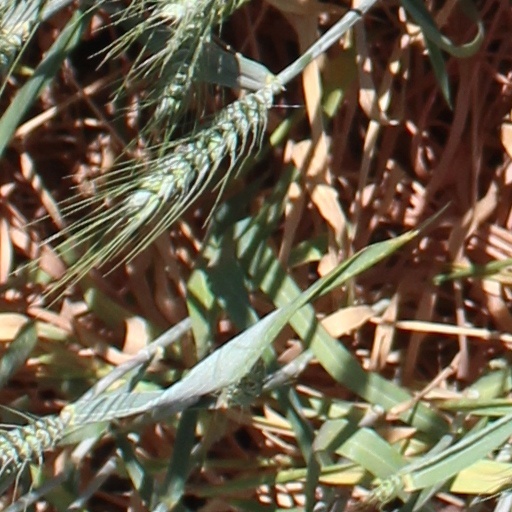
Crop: wheat